Putnam Town Hall

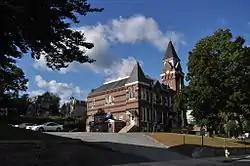
Putnam Town Hall, formerly the high school

Putnam Town Hall, formerly Putnam High School, is an historic civic building at 126 Church Street in Putnam, Connecticut. Constructed in 1874, it is one of the oldest surviving high school buildings in the state, and a distinctive local example of Gothic Revival architecture. It was added to the National Register of Historic Places in 1993.